Borovi do

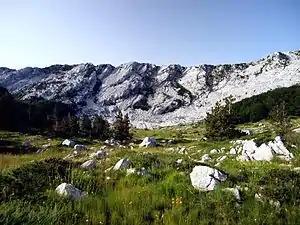
Borovi do

The "Borovi do" is a pan-shaped sinkhole on Orjen at 1470 mm AA. It lies to the north of the Reovačka greda col on the Bijela gora plateau.